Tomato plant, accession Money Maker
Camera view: bottom (45 deg); turntable rotation: 30 degrees
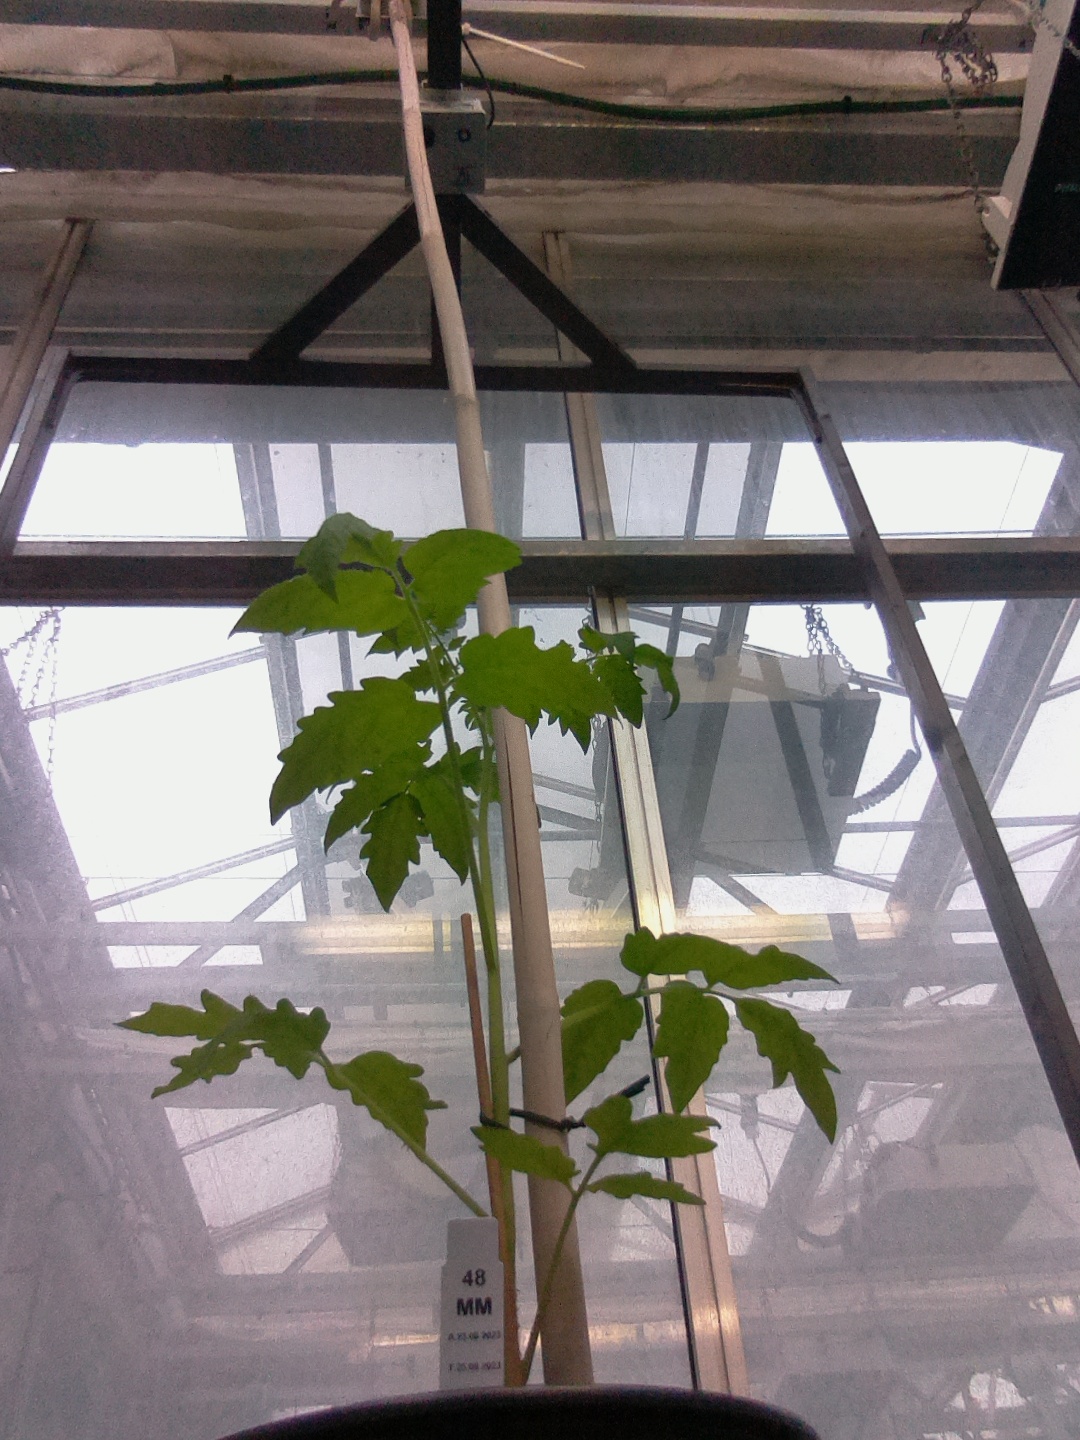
BBCH growth stage 13: 6 of true leaves visible